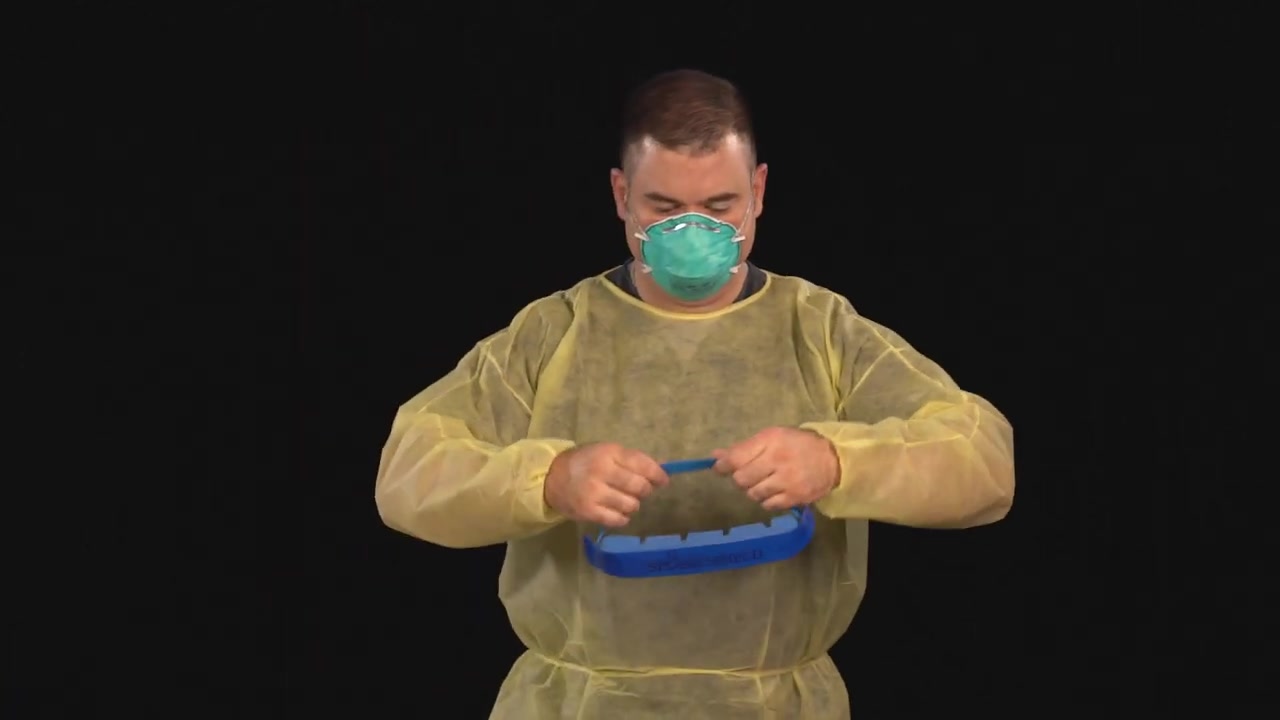
Objects detected:
Coverall
Face_Shield
Mask